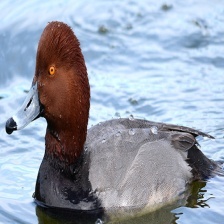
Species: RED HEADED DUCK
Scientific name: AYTHYA AMERICANA
ImageNet parent category: drake